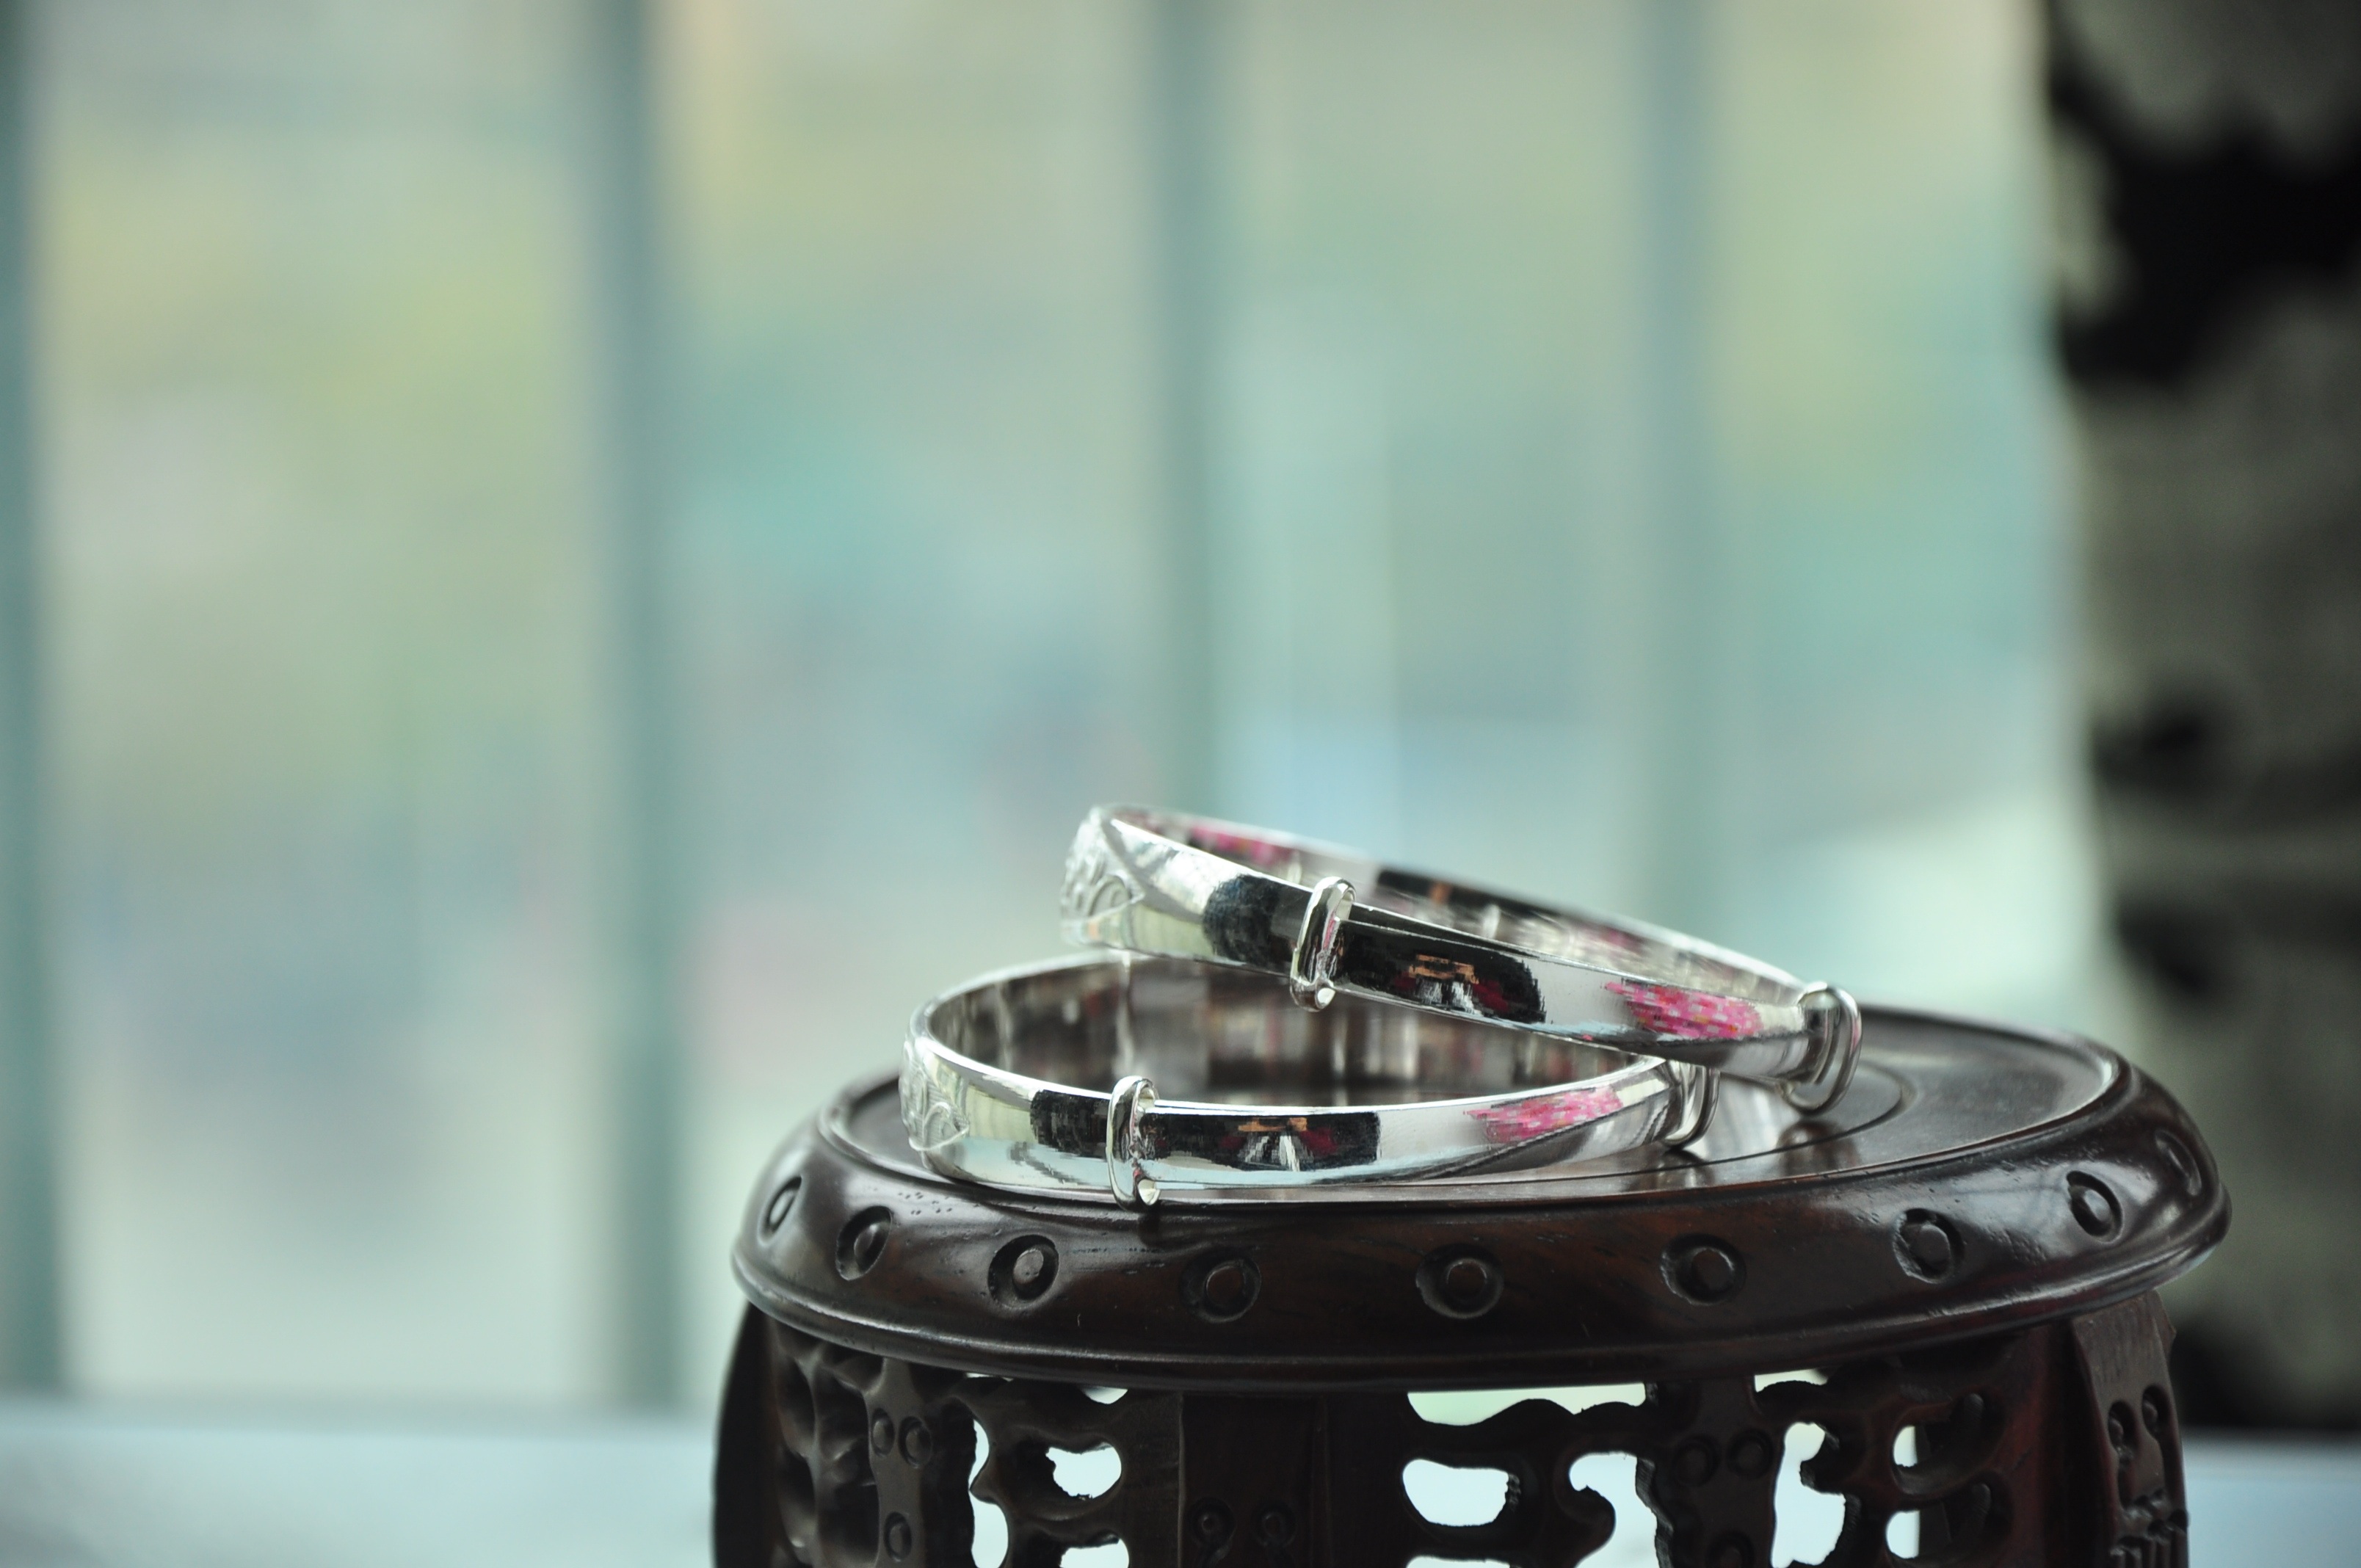
watch, hand, light, ring, glass, fashion, black, baby, bracelet, close up, girls, silver, fashion accessory, bright side